Allegheny River Lock and Dam No. 5

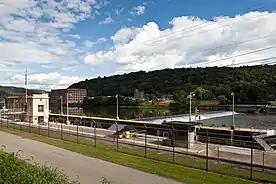
Allegheny River Lock and Dam No. 5, September 2013

Allegheny River Lock and Dam No. 5 is a historic lock and fixed-crest dam complex located at Gilpin Township and South Buffalo Township in Armstrong County, Pennsylvania. It was built between 1920 and 1927 by the United States Army Corps of Engineers, and consists of the lock, dam, esplanade, and Operations Building. The lock measures 56 feet by 360 feet, and has a lift of 11.6 feet. The dam measures approximately 22 feet high and 632 feet long.